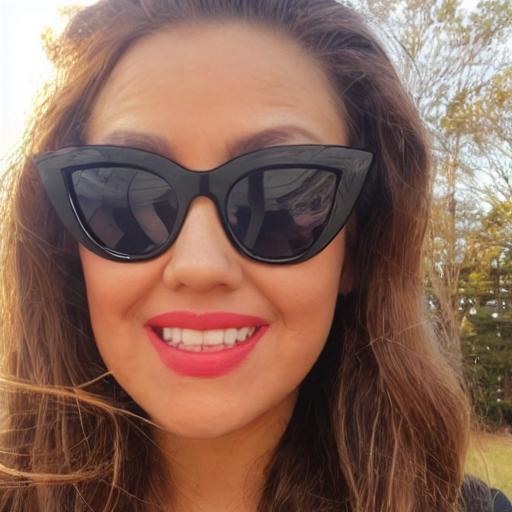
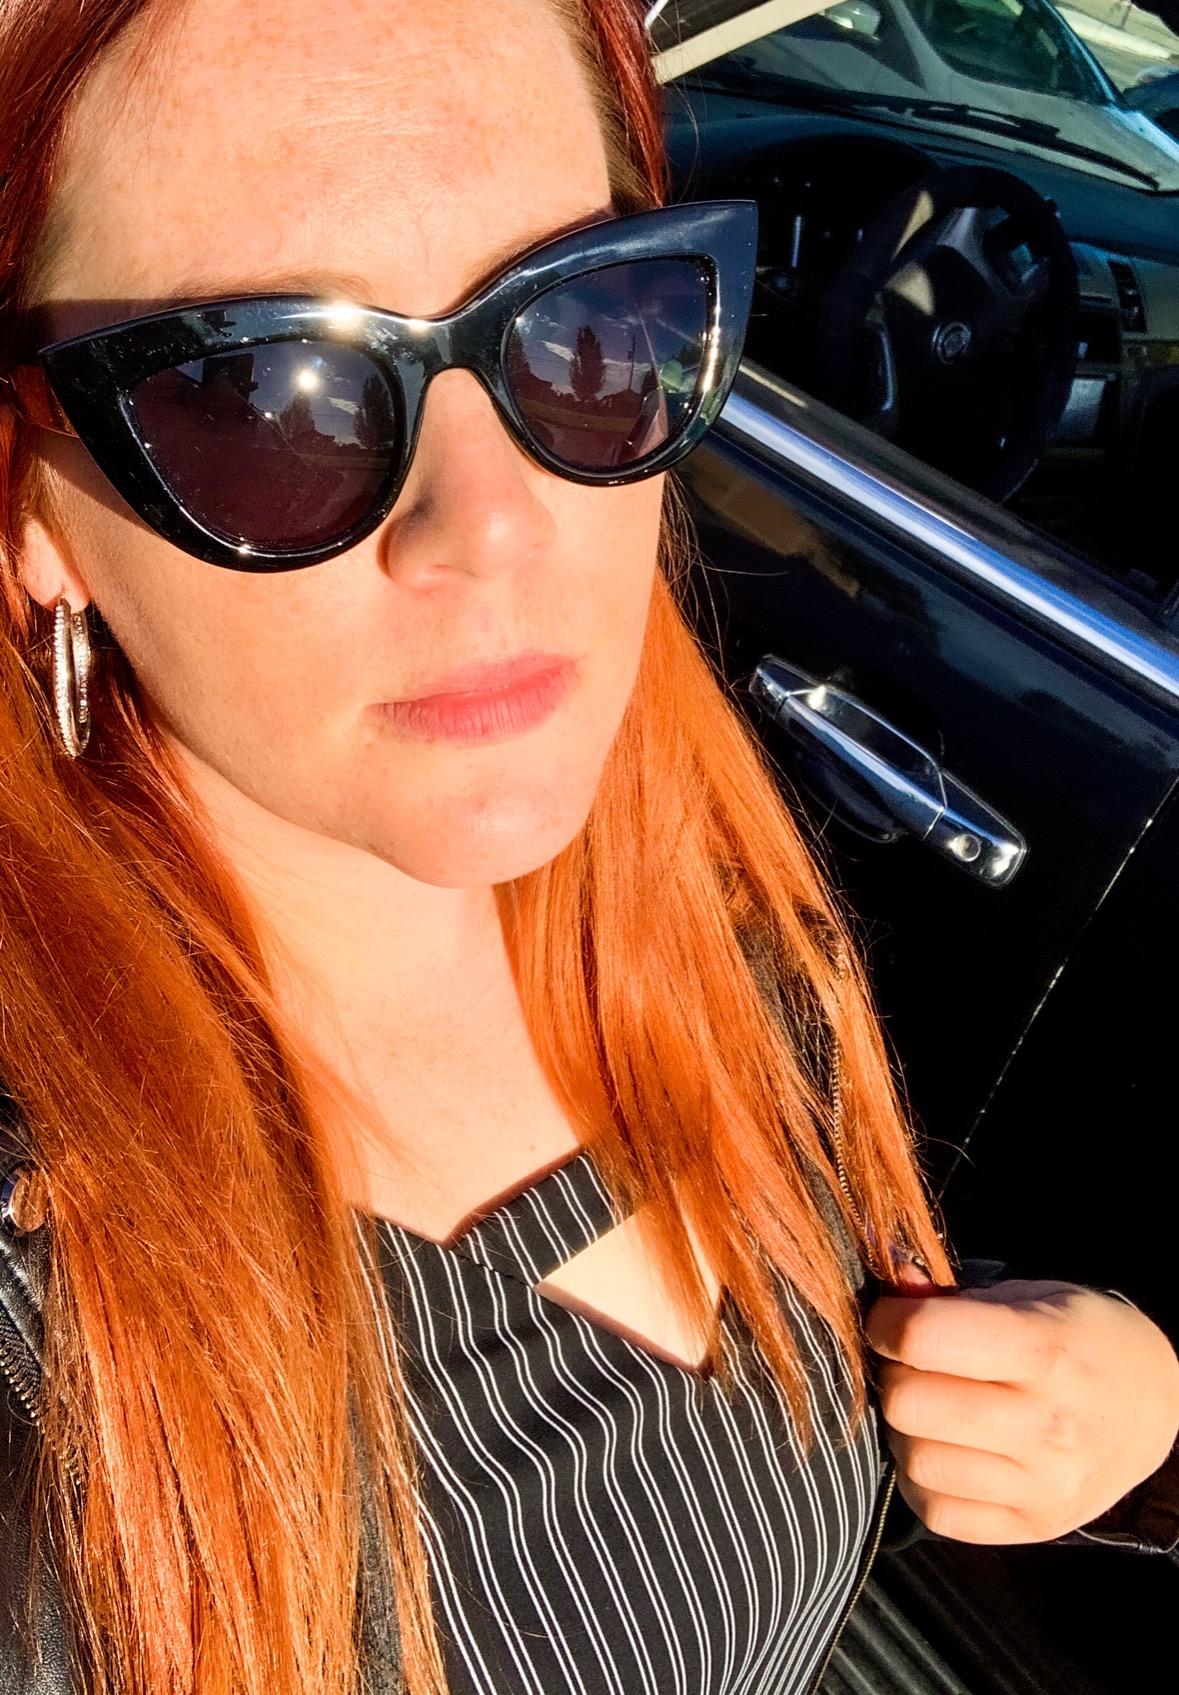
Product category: accessories_sunglasses
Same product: no